Native American temperance activists

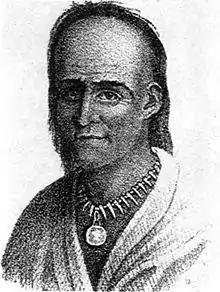
Little Turtle (Mihšihkinaahkwa) about 1798

A lifelong teetotaler, the Miami chief Little Turtle (1747-1812) campaigned against the sale and consumption of alcohol in Native American communities. On 14 January 1802 he delivered a speech to President Thomas Jefferson and members of the US Senate: